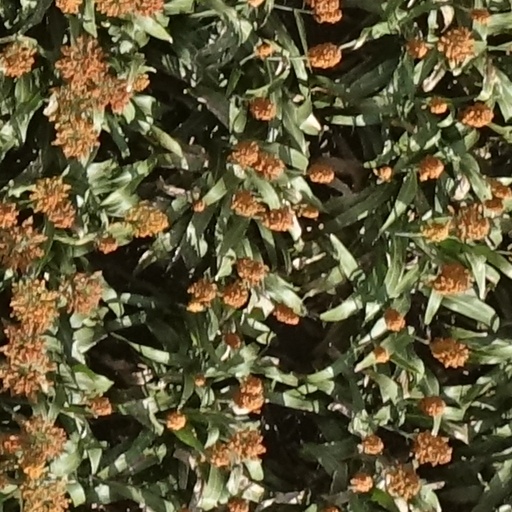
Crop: sorghum